Yevgeny Zinichev

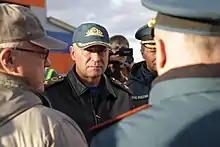
One of the last photos of Zinichev, taken in Norilsk, a few hours before the death of the minister

Zinichev died on 8 September 2021 in Norilsk, aged 55, during the filming of an interdepartmental exercise to protect the Arctic zone of Russia. According to the ministry, he fell off a cliff while trying to save the life of director and cameraman Aleksandr Melnik, who also died. His death was the first case in the history of post-Soviet Russia of the death of an incumbent federal minister.